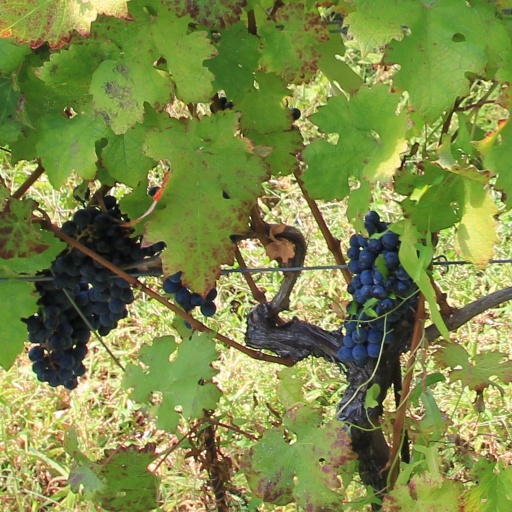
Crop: grape